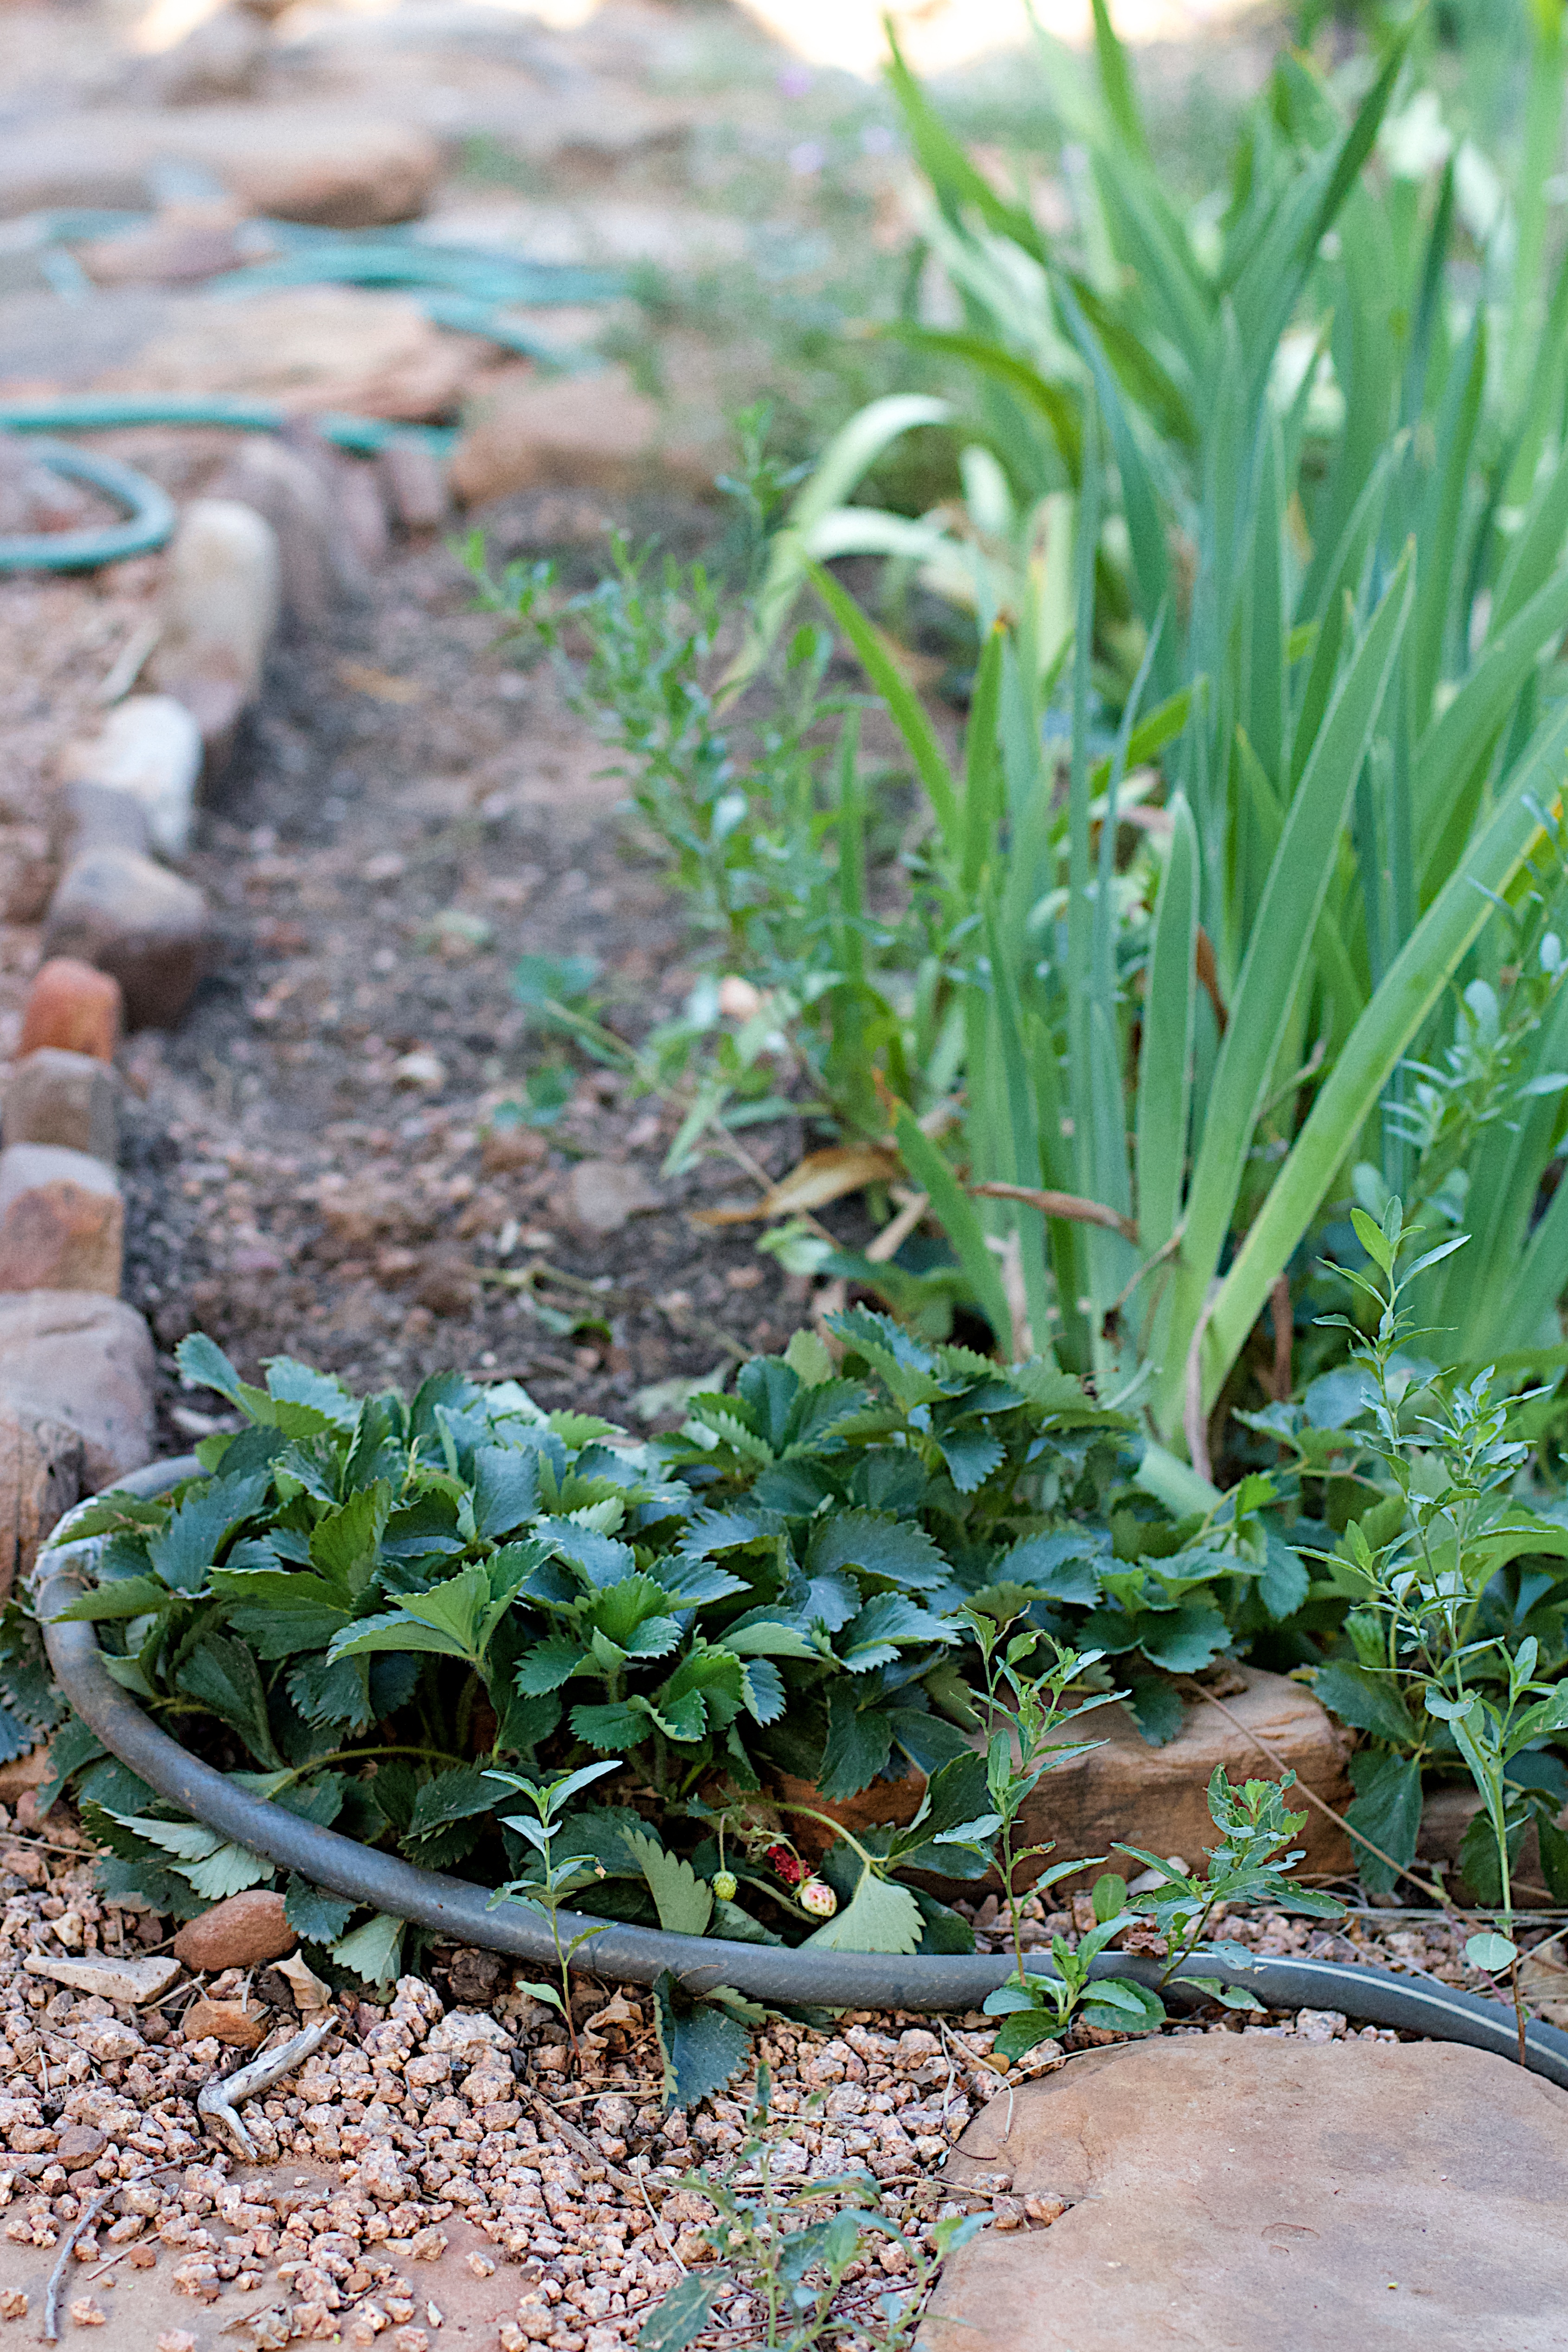
grass, plant, lawn, leaf, flower, pond, green, herb, produce, backyard, soil, botany, garden, flora, yard, grass family